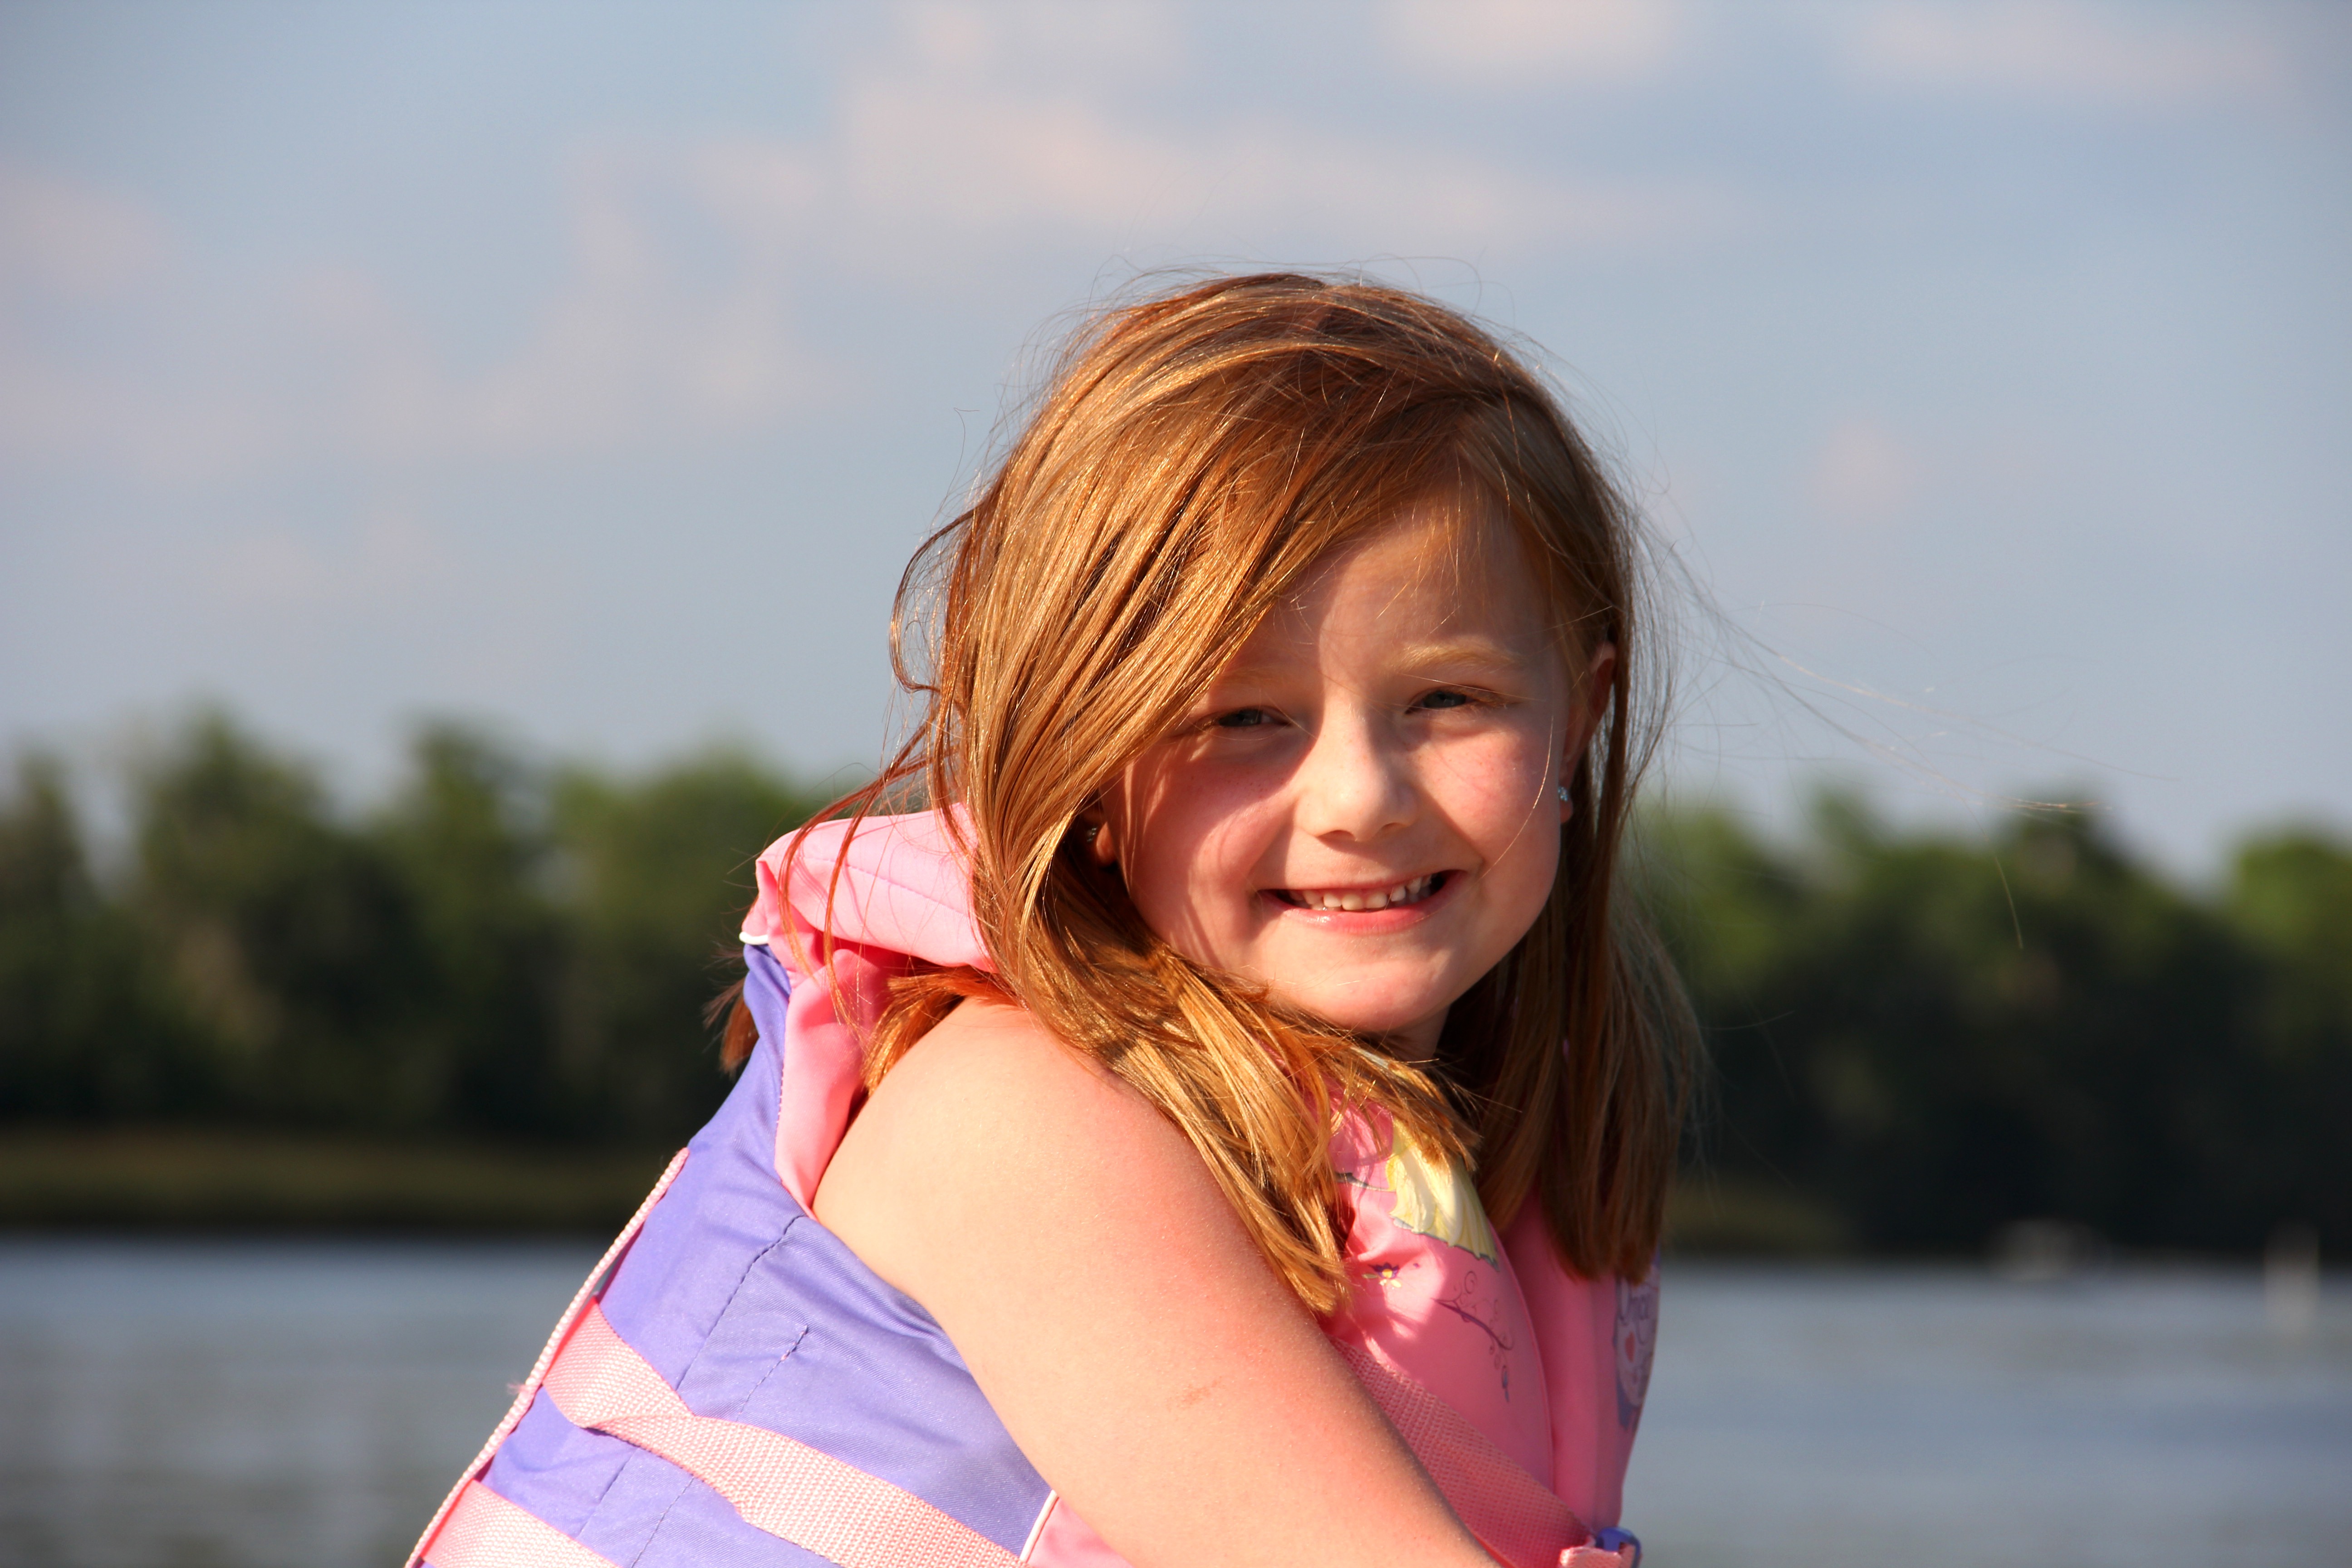
water, person, girl, woman, hair, boat, photography, river, leg, portrait, model, young, spring, red, fashion, clothing, lady, facial expression, hairstyle, smile, long hair, red hair, human body, dress, eye, skin, beauty, blond, pretty, photo shoot, lifejacket, brown hair, portrait photography, redhead girl